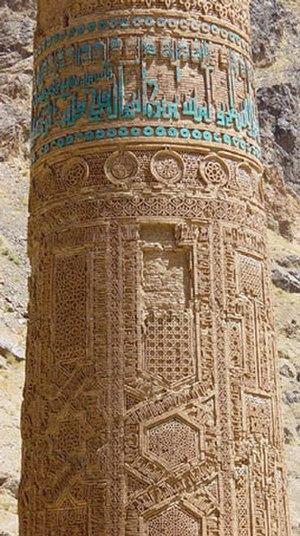
Le minaret et les vestiges archéologiques de Djâm ou Jâm se trouvent en Afghanistan, district de Shahrak, province de Ghor, le long du fleuve Hari Rud.